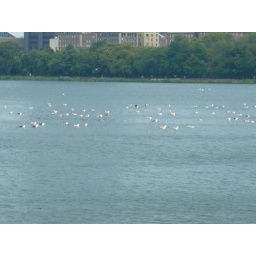
ducks in the lake